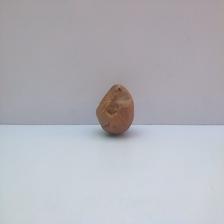
Size: Spoiled